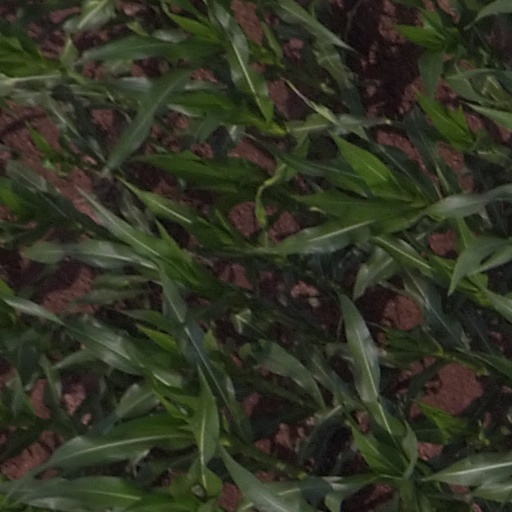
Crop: maize; corn